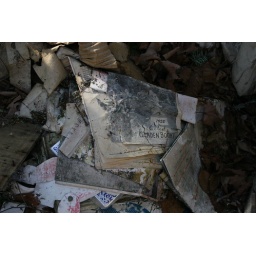
clarence newton road - near blowing rock - january 1 2009